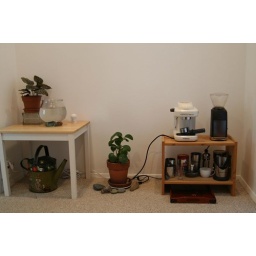
fish tank and espresso machine in my room &amp;quot;foyer&amp;quot;